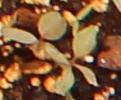
Label: Palmer Amaranth